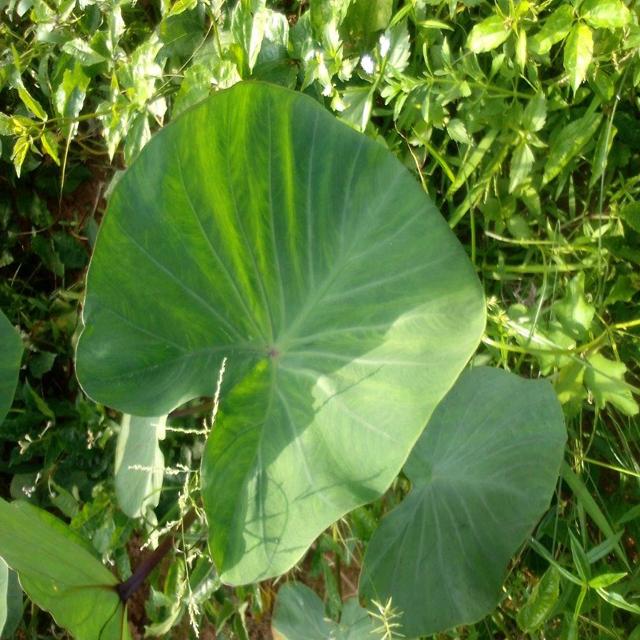
Label: Healthy